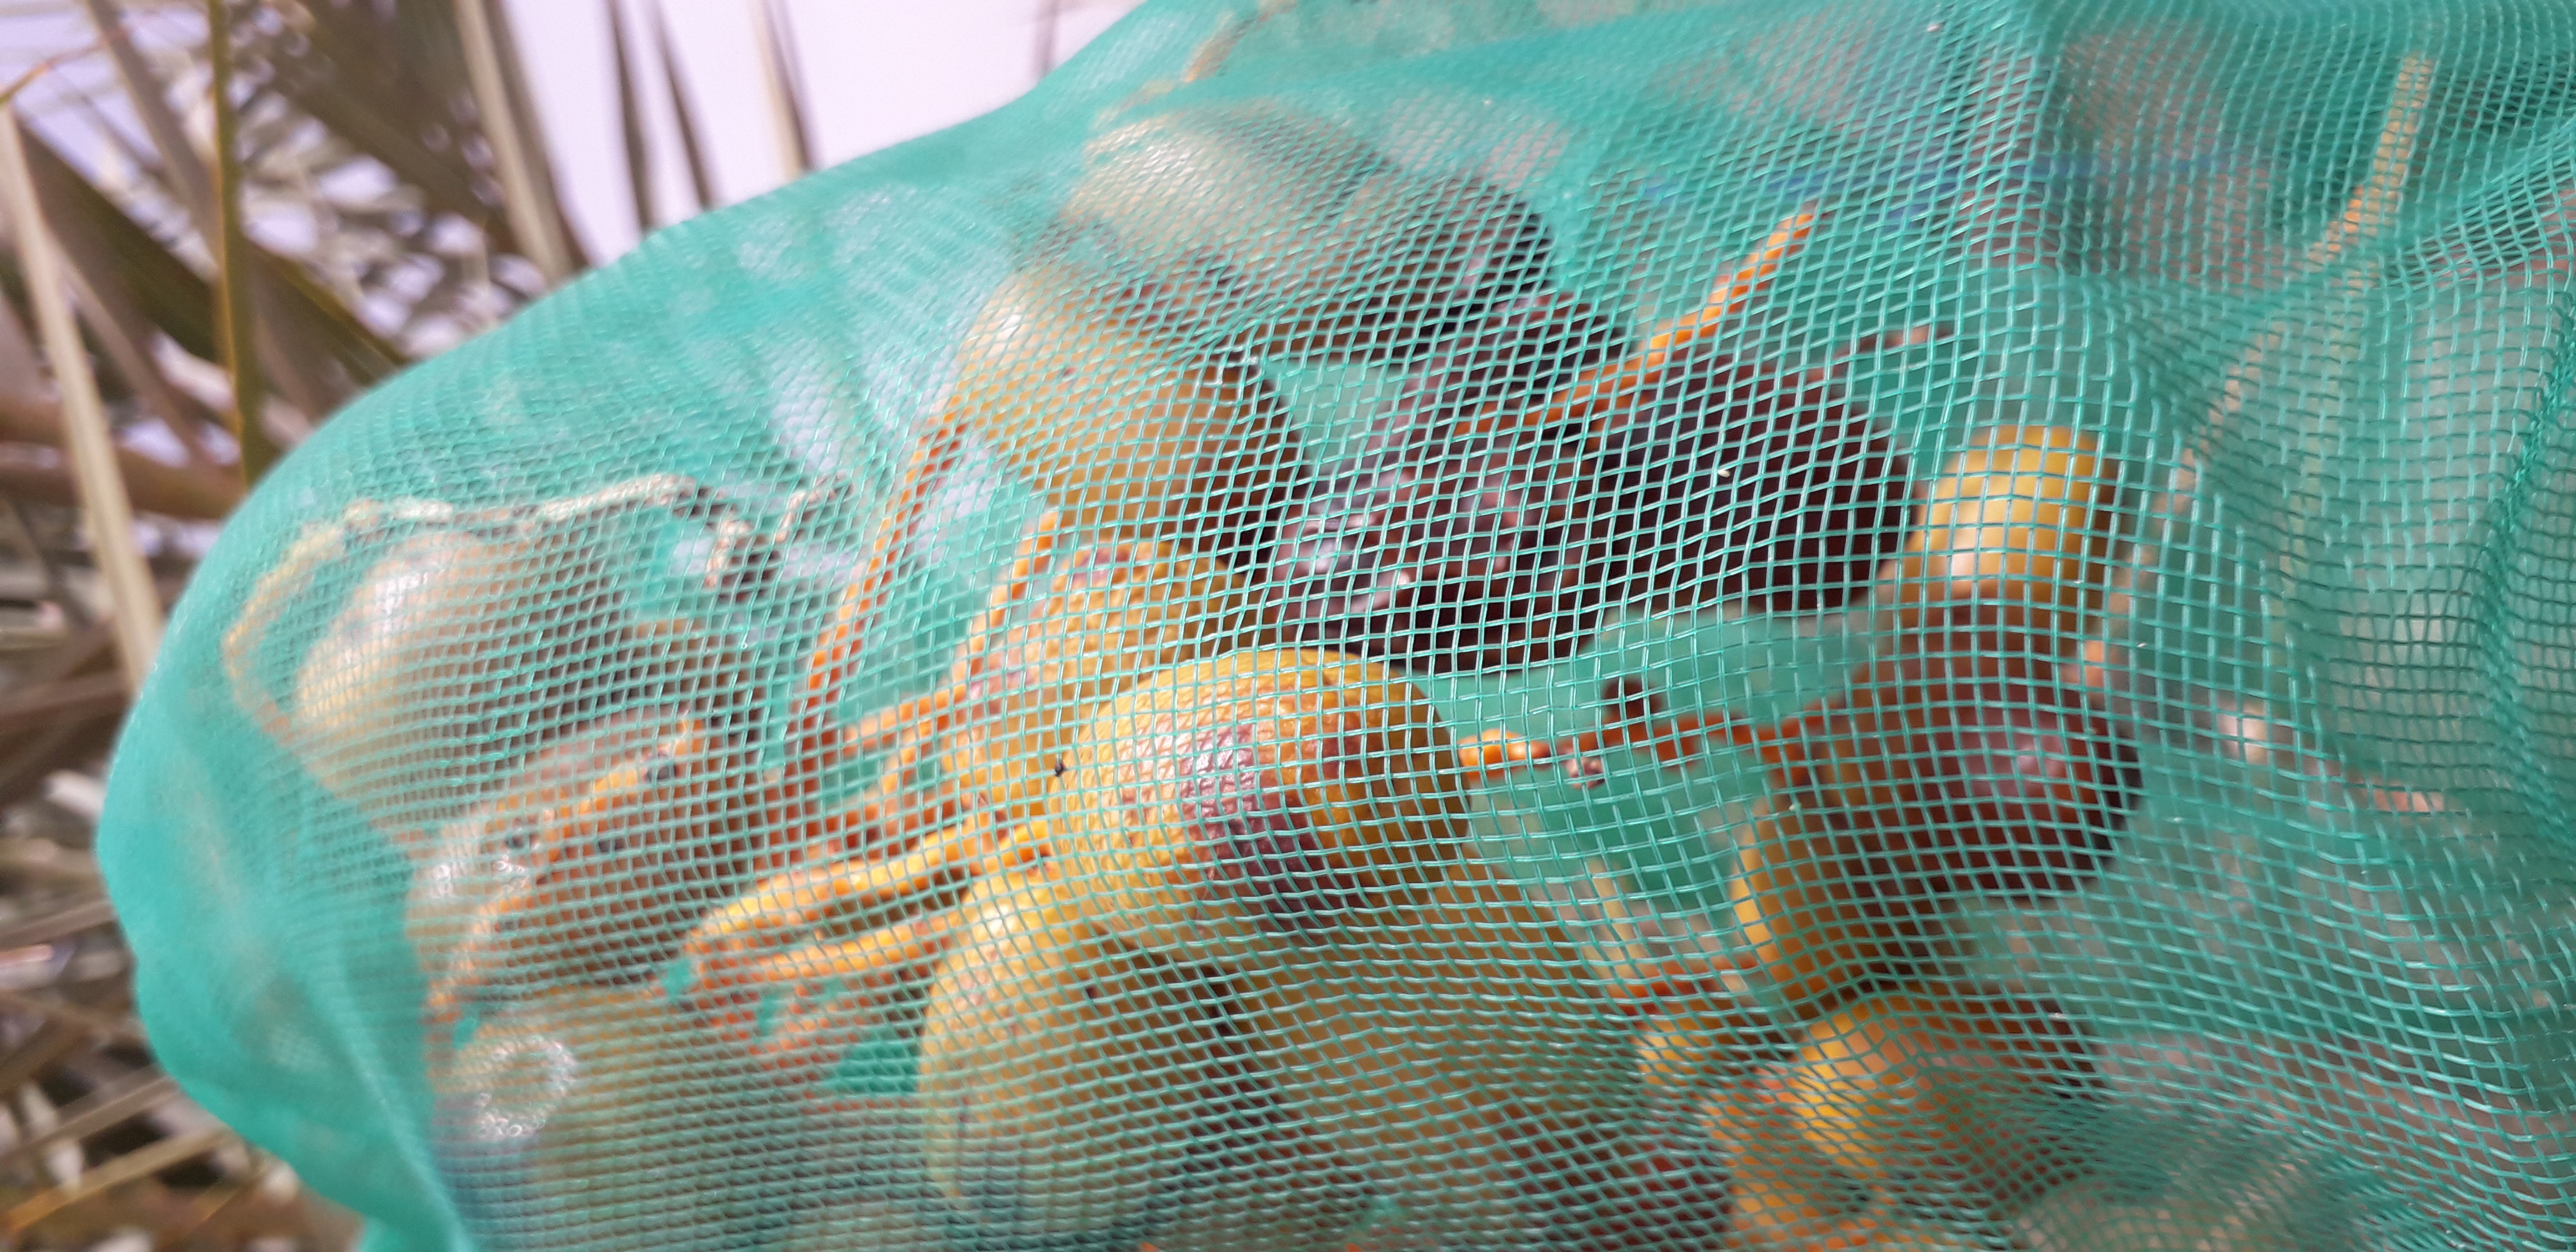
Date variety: Boufagous